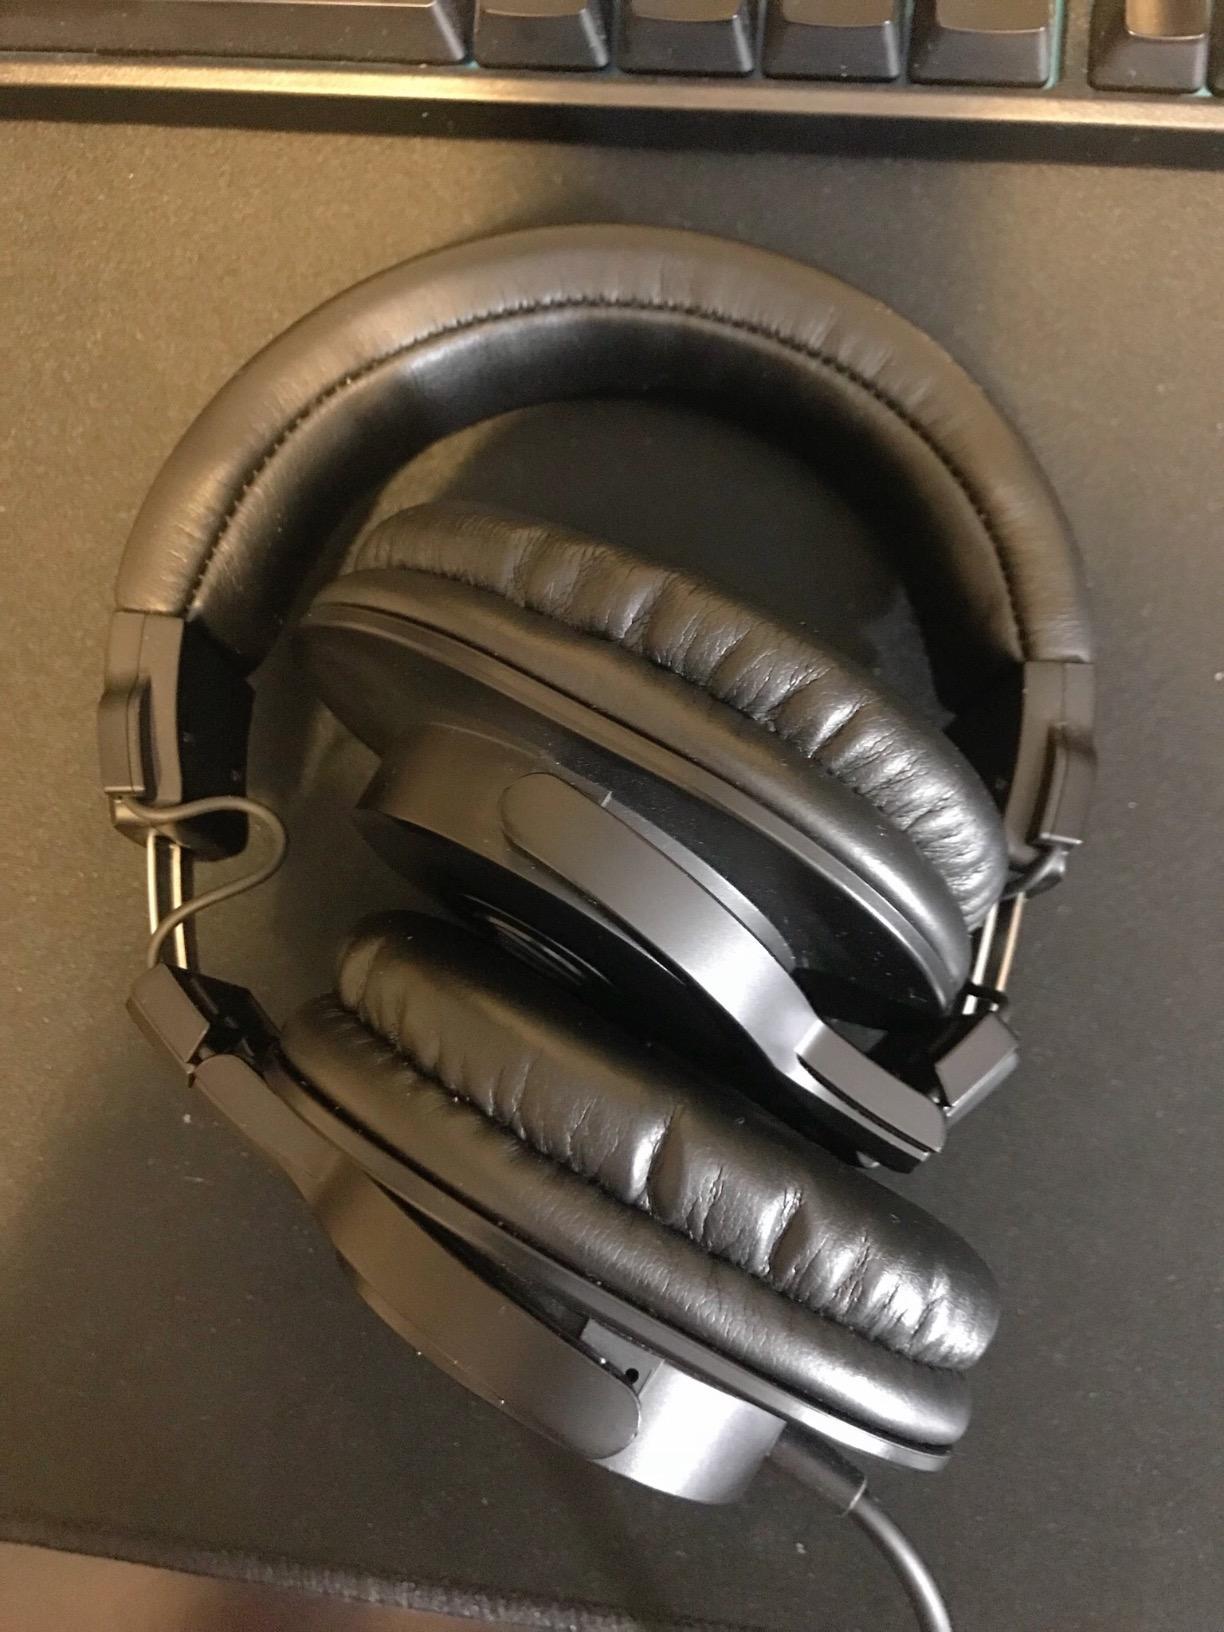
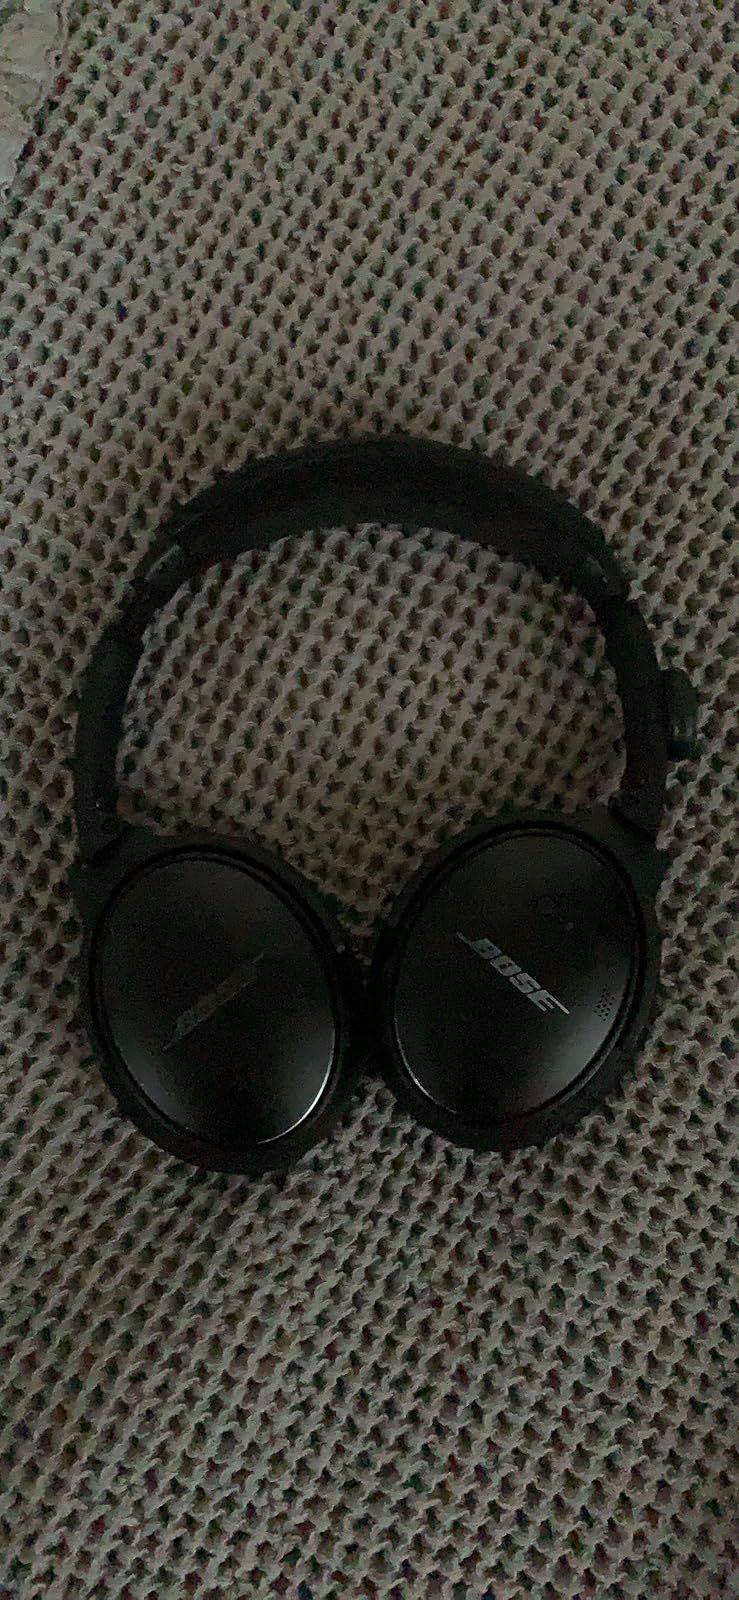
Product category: headphones
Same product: no